Boeing 737 Next Generation

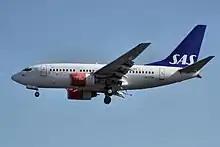
737-600 of Scandinavian Airlines, the launch customer

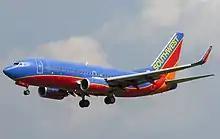
737-700 of Southwest Airlines, the launch customer

The wing was redesigned with a new thinner airfoil section, and a greater chord and increased wing span (by ) increased the wing area by 25%, which also increased total fuel capacity by 30%. New quieter and more fuel-efficient CFM56-7B engines are used. Higher MTOWs are offered. The 737NG includes redesigned vertical stabilizers, and winglets are available on most models.